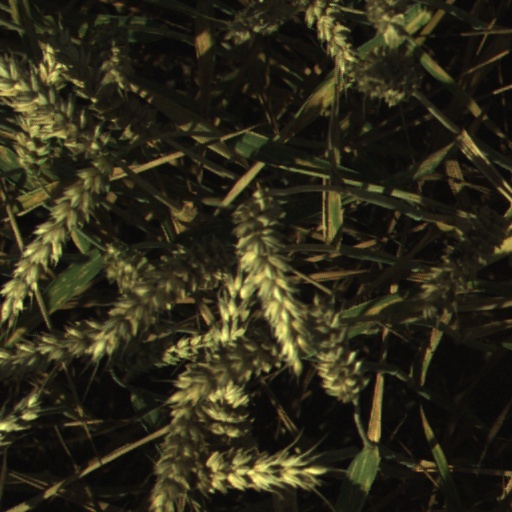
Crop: wheat